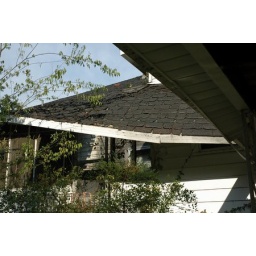
The roof has caved in over the back porch, and the porch floor is all rotted as a result.